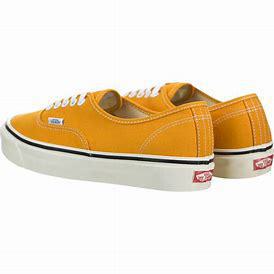
Brand: Vans
Model: Anaheim Factory Authentic 44 DX